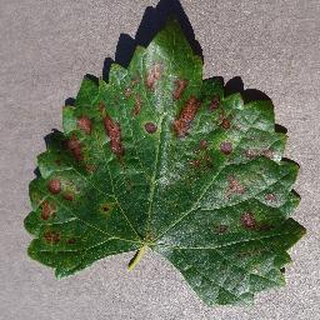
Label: grape_esca_black_measles